Peeter Baltens

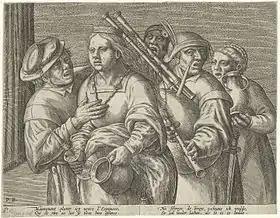
Evening of the Wedding

Baltens was further active as an engraver and publisher. His engravings are copies of his own work and that of other artists of his time such as Maerten de Vos and Ambrosius Francken I. He made engravings of popular subjects such as village scenes and allegories.